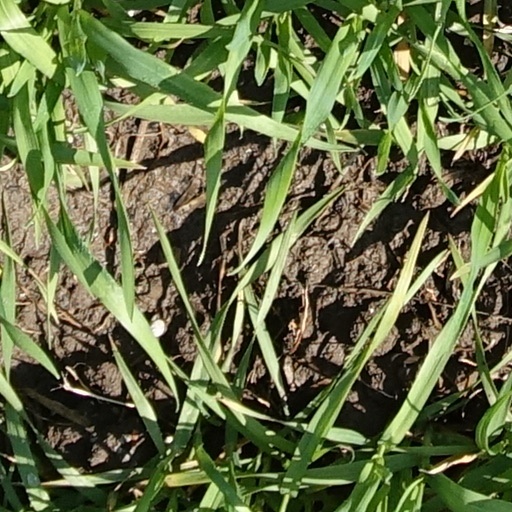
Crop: wheat